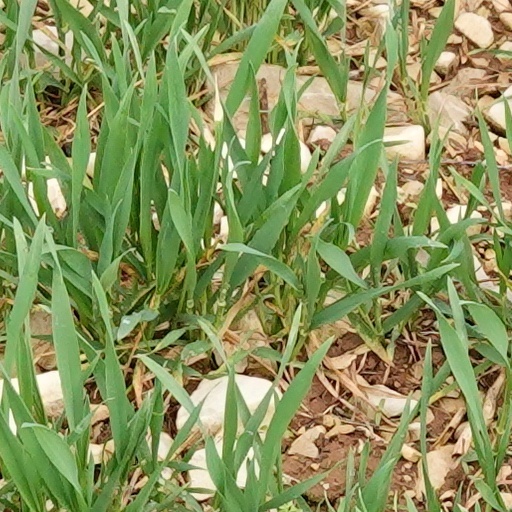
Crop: wheat